Zuoz

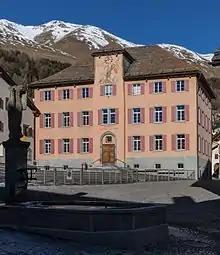
Primary School

The public primary school system is Scoula Zuoz. Its two sites are Scoula da La Plaiv and Scoula Primara Zuoz. Scuola Primaria Zuoz has primary levels, and da La Plaiv has secondary and "realschule" classes.